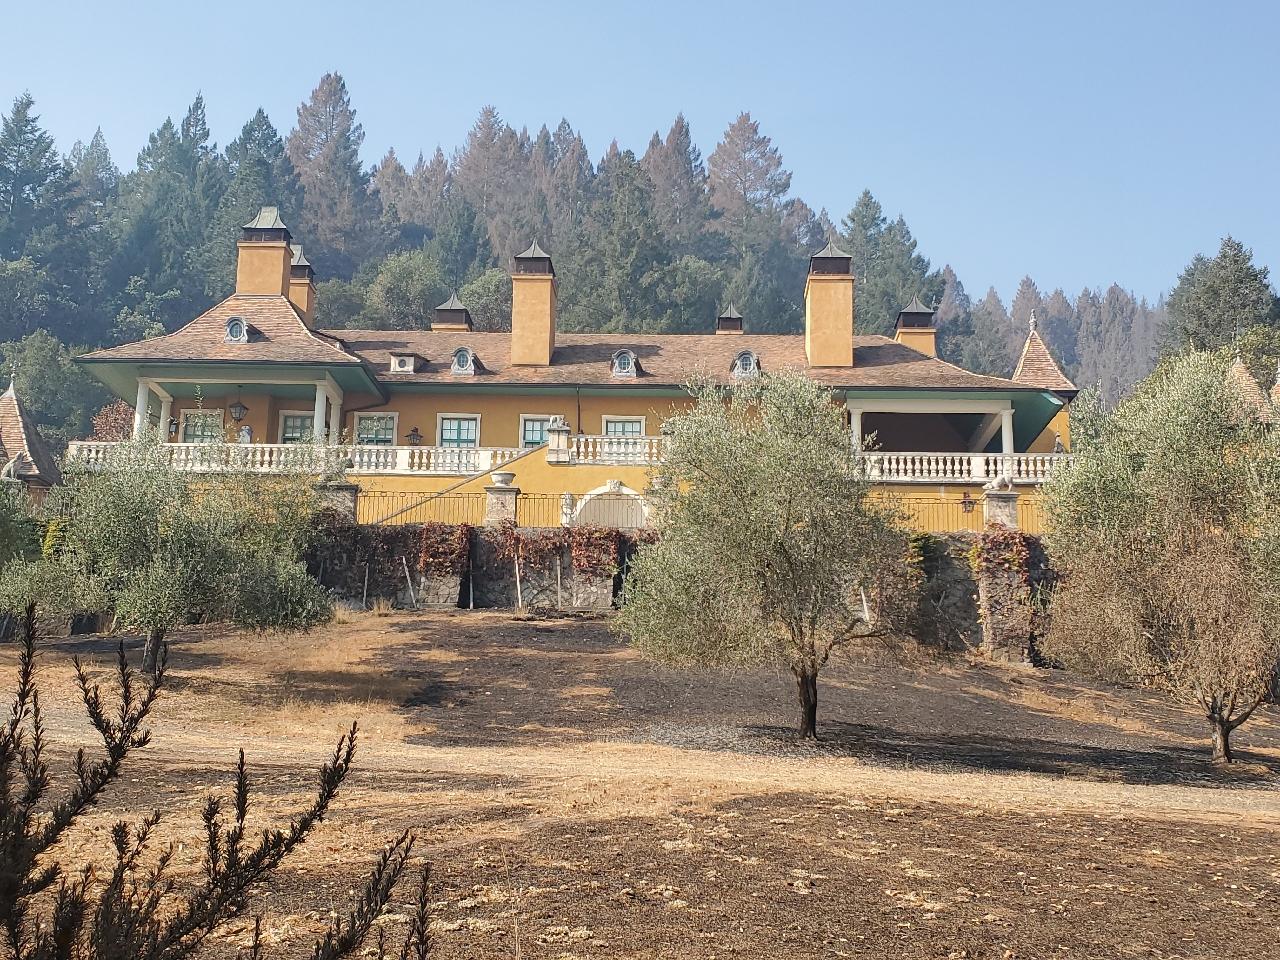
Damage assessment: affected